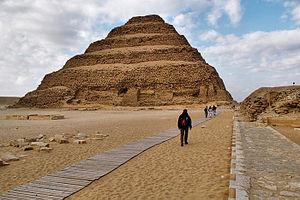
Jean-Philippe Lauer, né le 7 mai 1902 à Paris VIIIᵉ et mort le 16 mai 2001 à Paris XVᵉ, est un architecte, archéologue et égyptologue français.